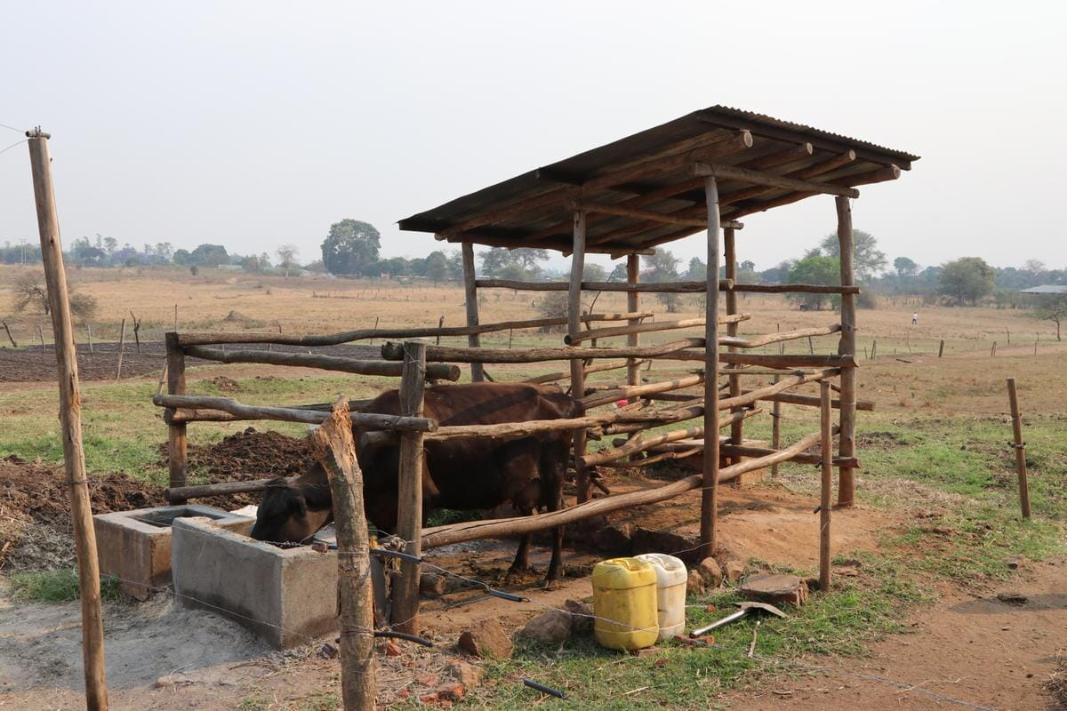
Kuna mitungi miwili,kuna kijiko ya mchanga,kuna ngombe aliye ndani ya zizi,anaye onekana akila.Zizi lake limetengenezwa kwa paa mabati juu,na kunaonekana uwanja mkubwa alipo huyo ng'ombe.